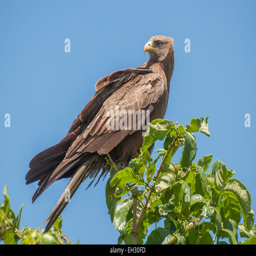
an organism sits in a tree top and awaits it 's next opportunity to scavenge some food